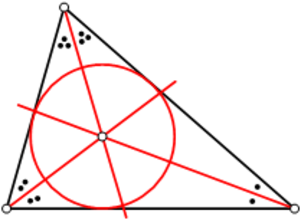
En géométrie, un cercle inscrit à un polygone est un cercle qui est tangent à tous les côtés de ce polygone. De manière plus générale, on parle de cercle inscrit dans une surface bornée pour indiquer un cercle de plus grand rayon possible inclus dans la surface.